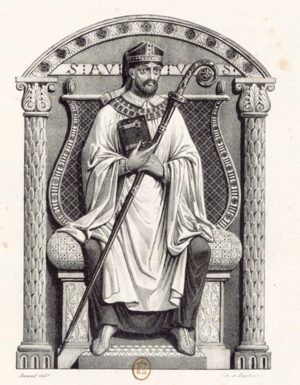
Avit II de Clermont, illustration issue de Voyages pittoresques et romantiques dans l'ancienne France
Avit de Clermont, né vers 525 et mort vers 594-595, était un homme d'église du haut Moyen-Age qui fut évêque de Clermont au VIᵉ siècle. Il est considéré comme saint par l’Église catholique qui le célèbre localement le 21 août sous le nom de saint Avit.
La période médiévale de l'actuelle commune de Clermont-Ferrand est marquée par la présence de deux villes distinctes et rivales mais intimement liées : Clermont et Montferrand. La capitale de l'Auvergne, Clermont est issue de la ville épiscopale d'Arvernis qui va changer de nom au fil des VIIIᵉ et IXᵉ siècles pour devenir Clermont. La ville de Montferrand est une fondation des comtes d'Auvergne en 1120. Après une histoire conflictuelle, l'État imposera la fusion administrative des villes. Malgré cette bipolarisation urbaine, les deux villes sont issues d'un seul et même noyau urbain précédent, Augustonemetum. Voisines mais rivales, les deux cités sont liées et possèdent un contexte géohistorique commun et évoluent parallèlement dans une grande proximité, rendant leur histoire indissociable.